Ametist Azordegan

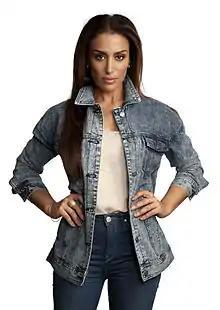
Ametist Azordegan (2013)

Ametist Azordegan (born 1 July 1980) is a Swedish journalist, television presenter and radio presenter. She was born in Tehran, Iran, but left (along with her family) in 1986, and studied journalism in Stockholm (with a specialty in music journalism). She presented the Sveriges Radio music show "En kärleksattack på svensk hiphop" between 2007 and 2014, which was broadcast on P3 and SR Metropol. Since 2013, she has been a reviewer for different cultural events for Sveriges Radios P1, P2 and P3. She is also a member of the Grammis award jury and the Swedish Music Hall of Fame.